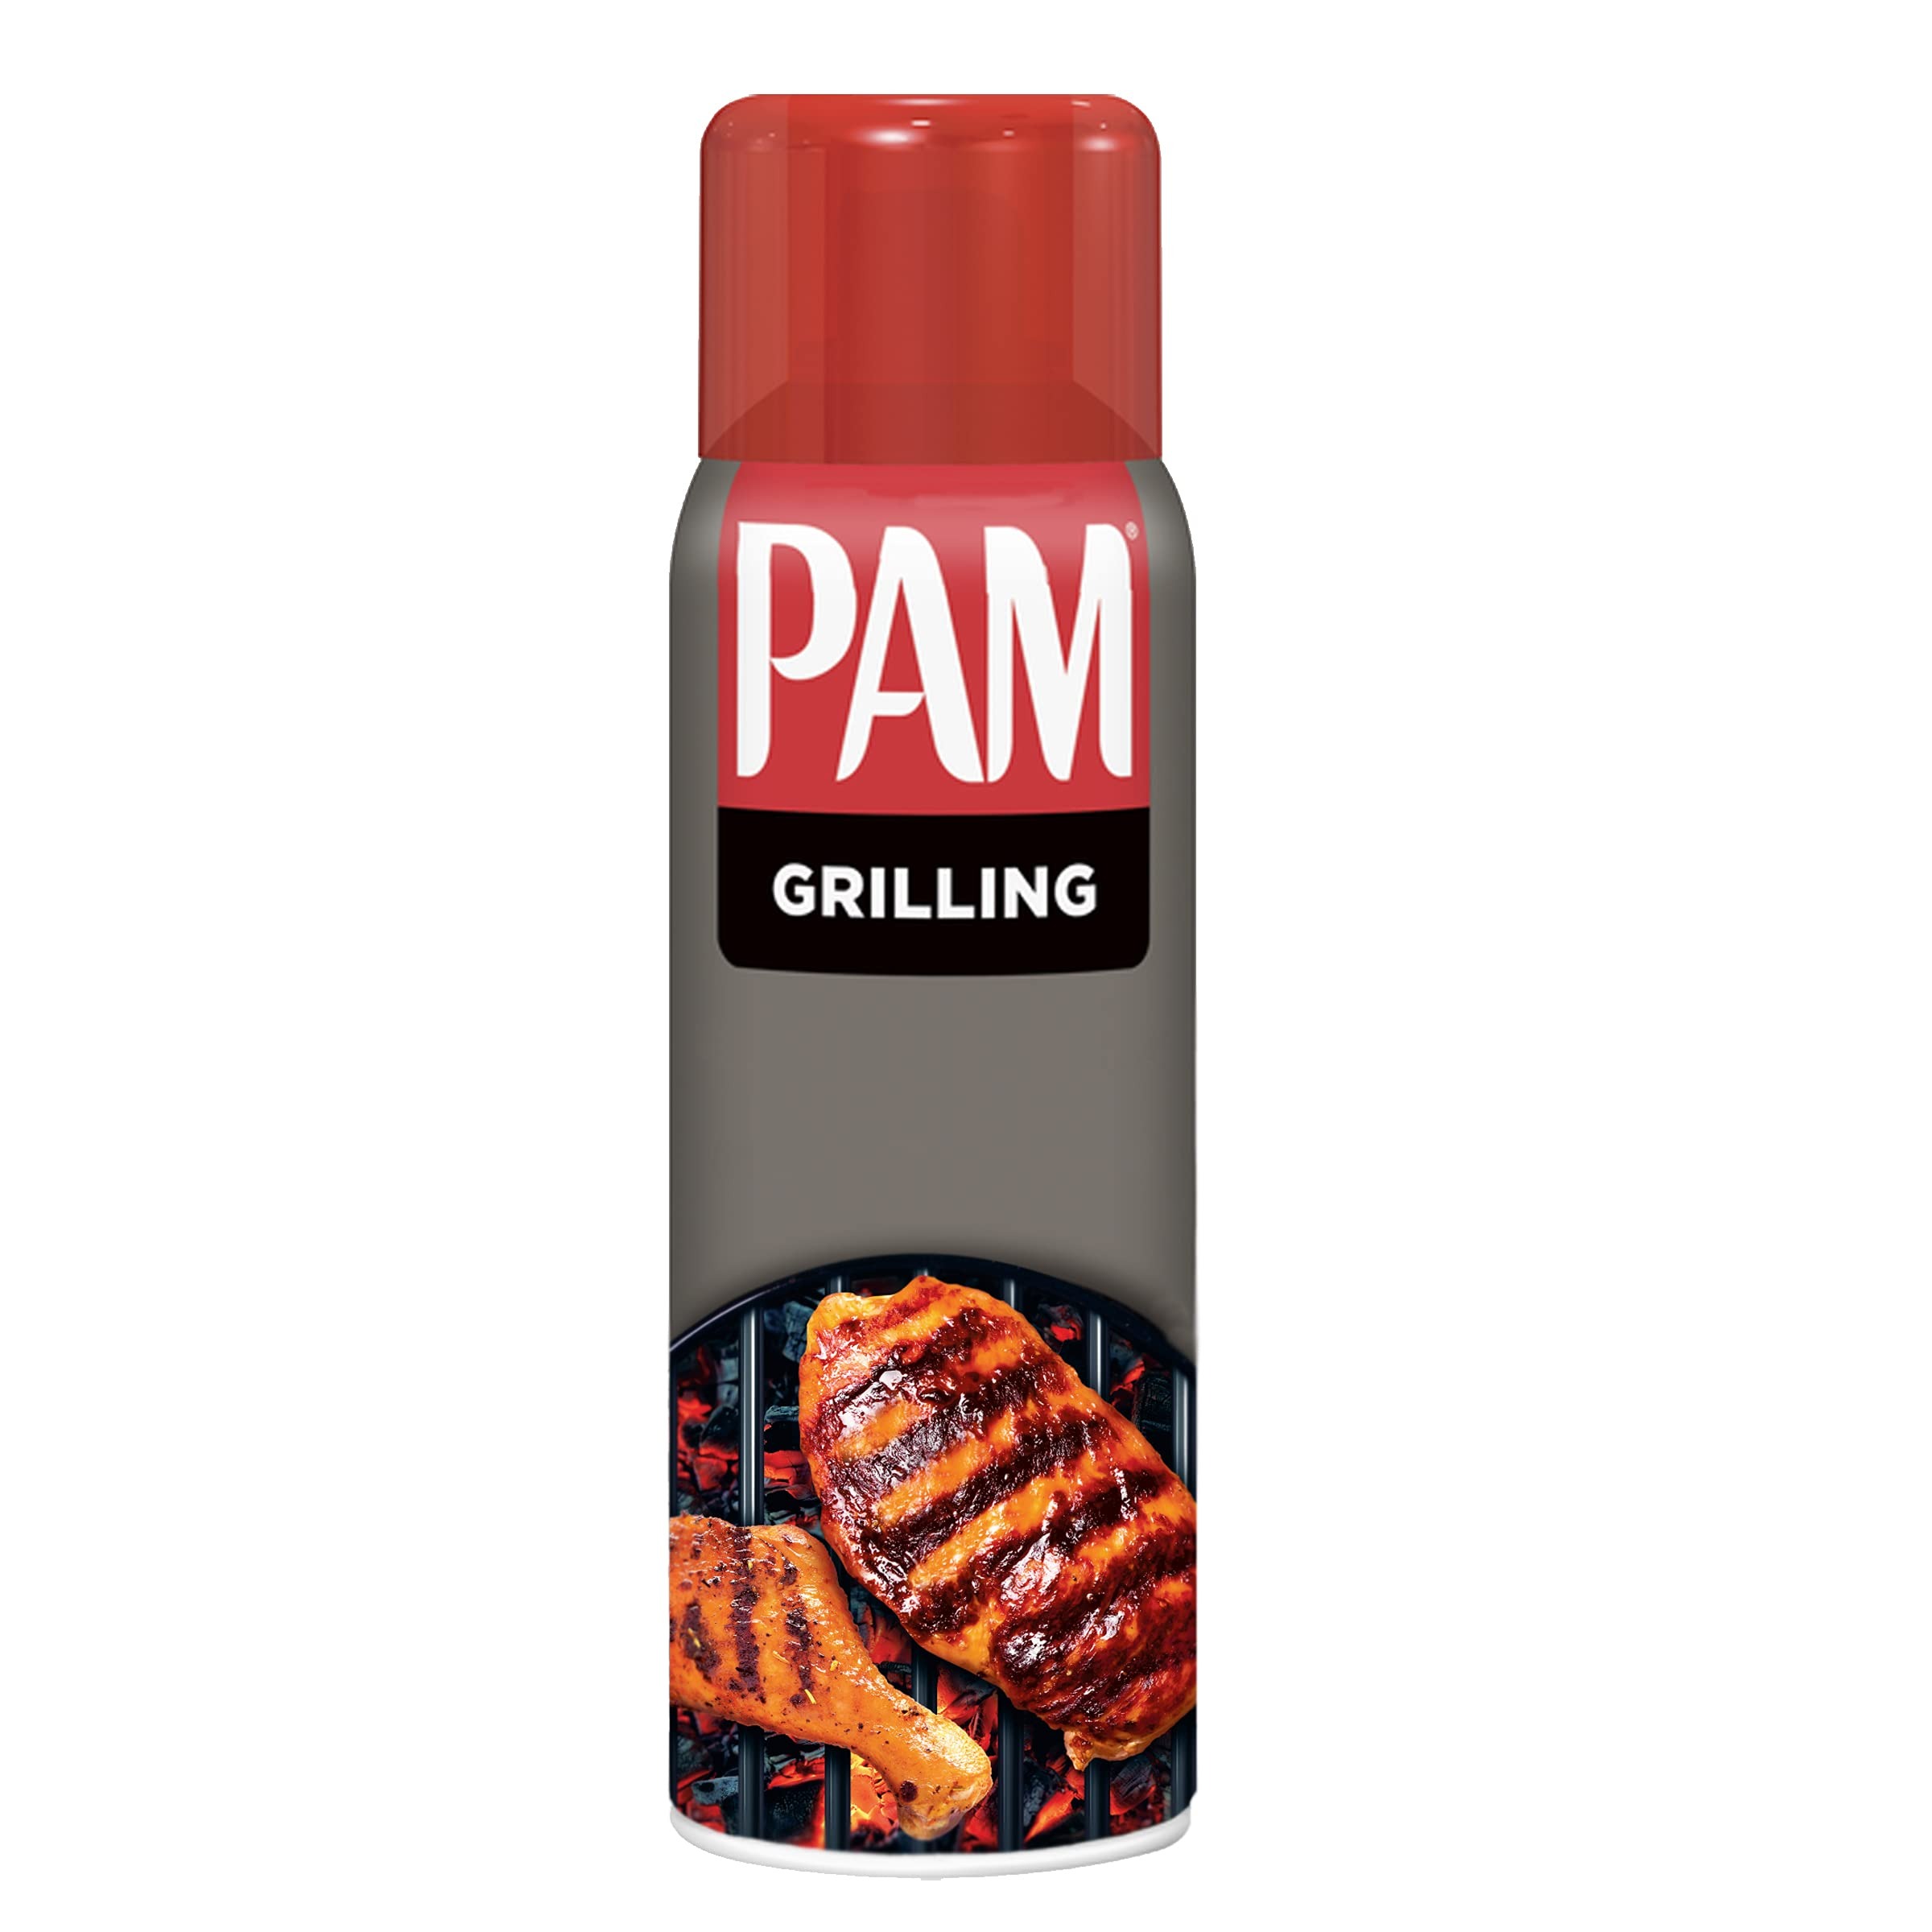
Item Name: PAM Grilling Cooking Spray, 5 oz
Bullet Point 1: One 5 oz can of PAM Grilling Spray
Bullet Point 2: Cooking spray makes cleaning your grill after a cookout easy
Bullet Point 3: Specially formulated grill spray for no-stick performance at high temperatures
Bullet Point 4: Keeps meat and veggies from sticking to your grill and helps make your grilled food turn out better
Bullet Point 5: Non stick cooking spray made with no artificial preservatives, colors or flavors
Bullet Point 6: Spray can upright about 6 inches from cold grill
Value: 5.0
Unit: Ounce

Price: 6.985